1241 papal election

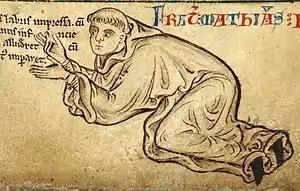
Self-portrait of Matthew Paris, a contemporary chronicler of the election

One contemporary account of mixed reliability is that of British chronicler Matthew Paris (c. 1200–1259), who claims that both his compatriot, Robert Somercotes, and Celestine IV died of poisoning; his works are more prized for their accounts of the Hohenstaufen struggles. Matthew was a friend of Cardinal Somercotes (who had once presided over the "audientia litterarum contradictarum" in Rome), and further claimed that Somercotes would have soon been elected pope himself had he survived. Such speculation appears from time to time in English literature; e.g. "the Italians were too hard for the honest Englishman, being made away by poison at the Holy Conclave, 1241," but it can be safely ignored. Accusations of poisoning of popes and cardinals, such as Innocent V and Adrian V, are a regular feature of chronicles in the 13th and 14th century.